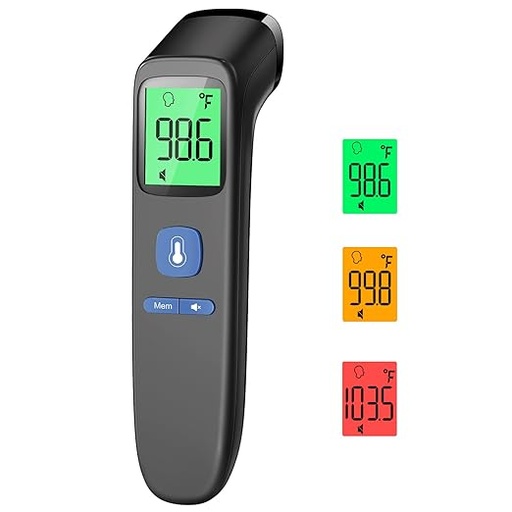
Forehead and Ear Thermometer for Adults and Kids, Fast Accurate Thermometer with Fever Alarm, 1S Reading & Silent Mode, Easy to Use for Baby, Kids & Elderly (Black)
About This FAST & RELIABLE RESULTS: Get results in 1 second with the Viproud Forehead and Ear Thermometer. Viproud No touch Thermometer has the advanced detector having passed multiple performance standards and tests. EASY TO USE & PORTABLE: One-button control design, simply aim at the center of the forehead keeping a distance, its easy-to-read backlight display will show the temperature, clearly reading even in the dark. Its compact and ergonomically designed body weighs only 0.15 lb, making it comfortable and portable. DUAL MODE & MULTIPLE USES: Viproud Thermometer is an all-in-one super practical thermometer - with forehead mode & object mode, capable of measuring forehead, room and food temperature; 35 sets of memory storage; one-touch mute; ℃/℉ switchable; fever warning and 30 seconds auto shut-off function, which is designed for all ages. SAFE & SANITARY: Viproud No-touch Thermometer uses reliable medical-grade ABS housing materials, environmentally friendly and safety. The touchless thermometer can also avoid contact with the baby's skin causing a bacterial infection. WHAT YOU GET: 1x Viproud Thermometer, 1x Instruction Manual, 1x Quick User Guide, 2x AAA Batteries, 1x Carring Pouch. You will also get 12 months replacement from the date of purchase and 7*24h friendly customer service! Overview Brand : Viproud Special Feature : Alarm Color : Black Age Range (Description) : Adult Included Components : 1x Thermometer, 1x Manual, 1x Quick Guide, 2*AAA Batteries Outer Material : Acrylonitrile Butadiene Styrene Display Type : Digital Unit Count : 1.0 Count Power Source : Battery Powered Number of Batteries : 2 AAA batteries required. (included)
Brand: Viproud
Category: Health & Beauty > Health Care > Biometric Monitors > Medical Thermometers